Georgiana Cavendish, Duchess of Devonshire

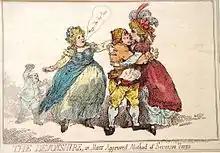
"THE DEVONSHIRE, or Most Approved Method of Securing Votes," by Thomas Rowlandson, 1784

On her seventeenth birthday, 7 June 1774, Lady Georgiana Spencer was married to society's most eligible bachelor, William Cavendish, the 5th Duke of Devonshire, who was nine years her senior. The wedding took place at Wimbledon Parish Church. It was a small ceremony attended only by her parents, her paternal grandmother Lady Cowper, one of her prospective brothers-in-law, and her soon-to-be sister-in-law, the Duchess of Portland. Her parents were reluctant to let their daughter go, and while she was now married to one of the wealthiest and most powerful men in the land, still attempted to exert their parental influence and keep her emotionally dependent on them. Her father, who had always shown affection to his children, wrote to her, "But indeed my Dearest Georgiana, I did not know until lately how much I loved you; I miss you every day and every hour." The bond between Georgiana and her mother continued after her marriage in a lifelong correspondence; many of their letters survive.